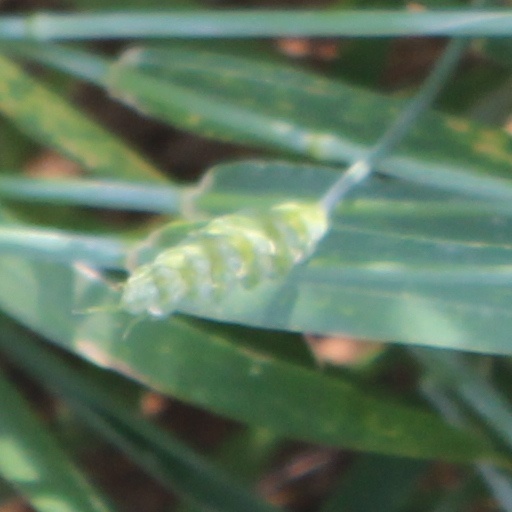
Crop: wheat